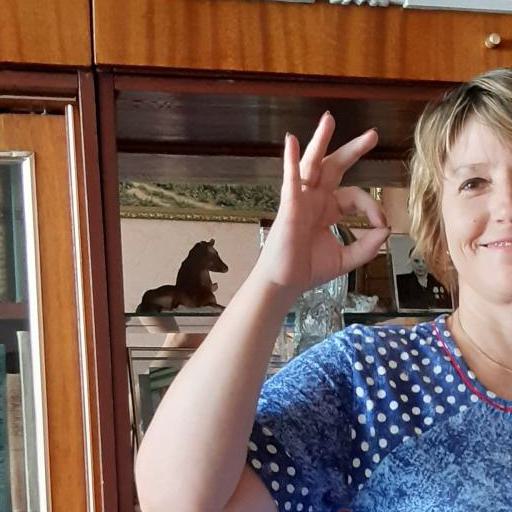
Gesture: ok